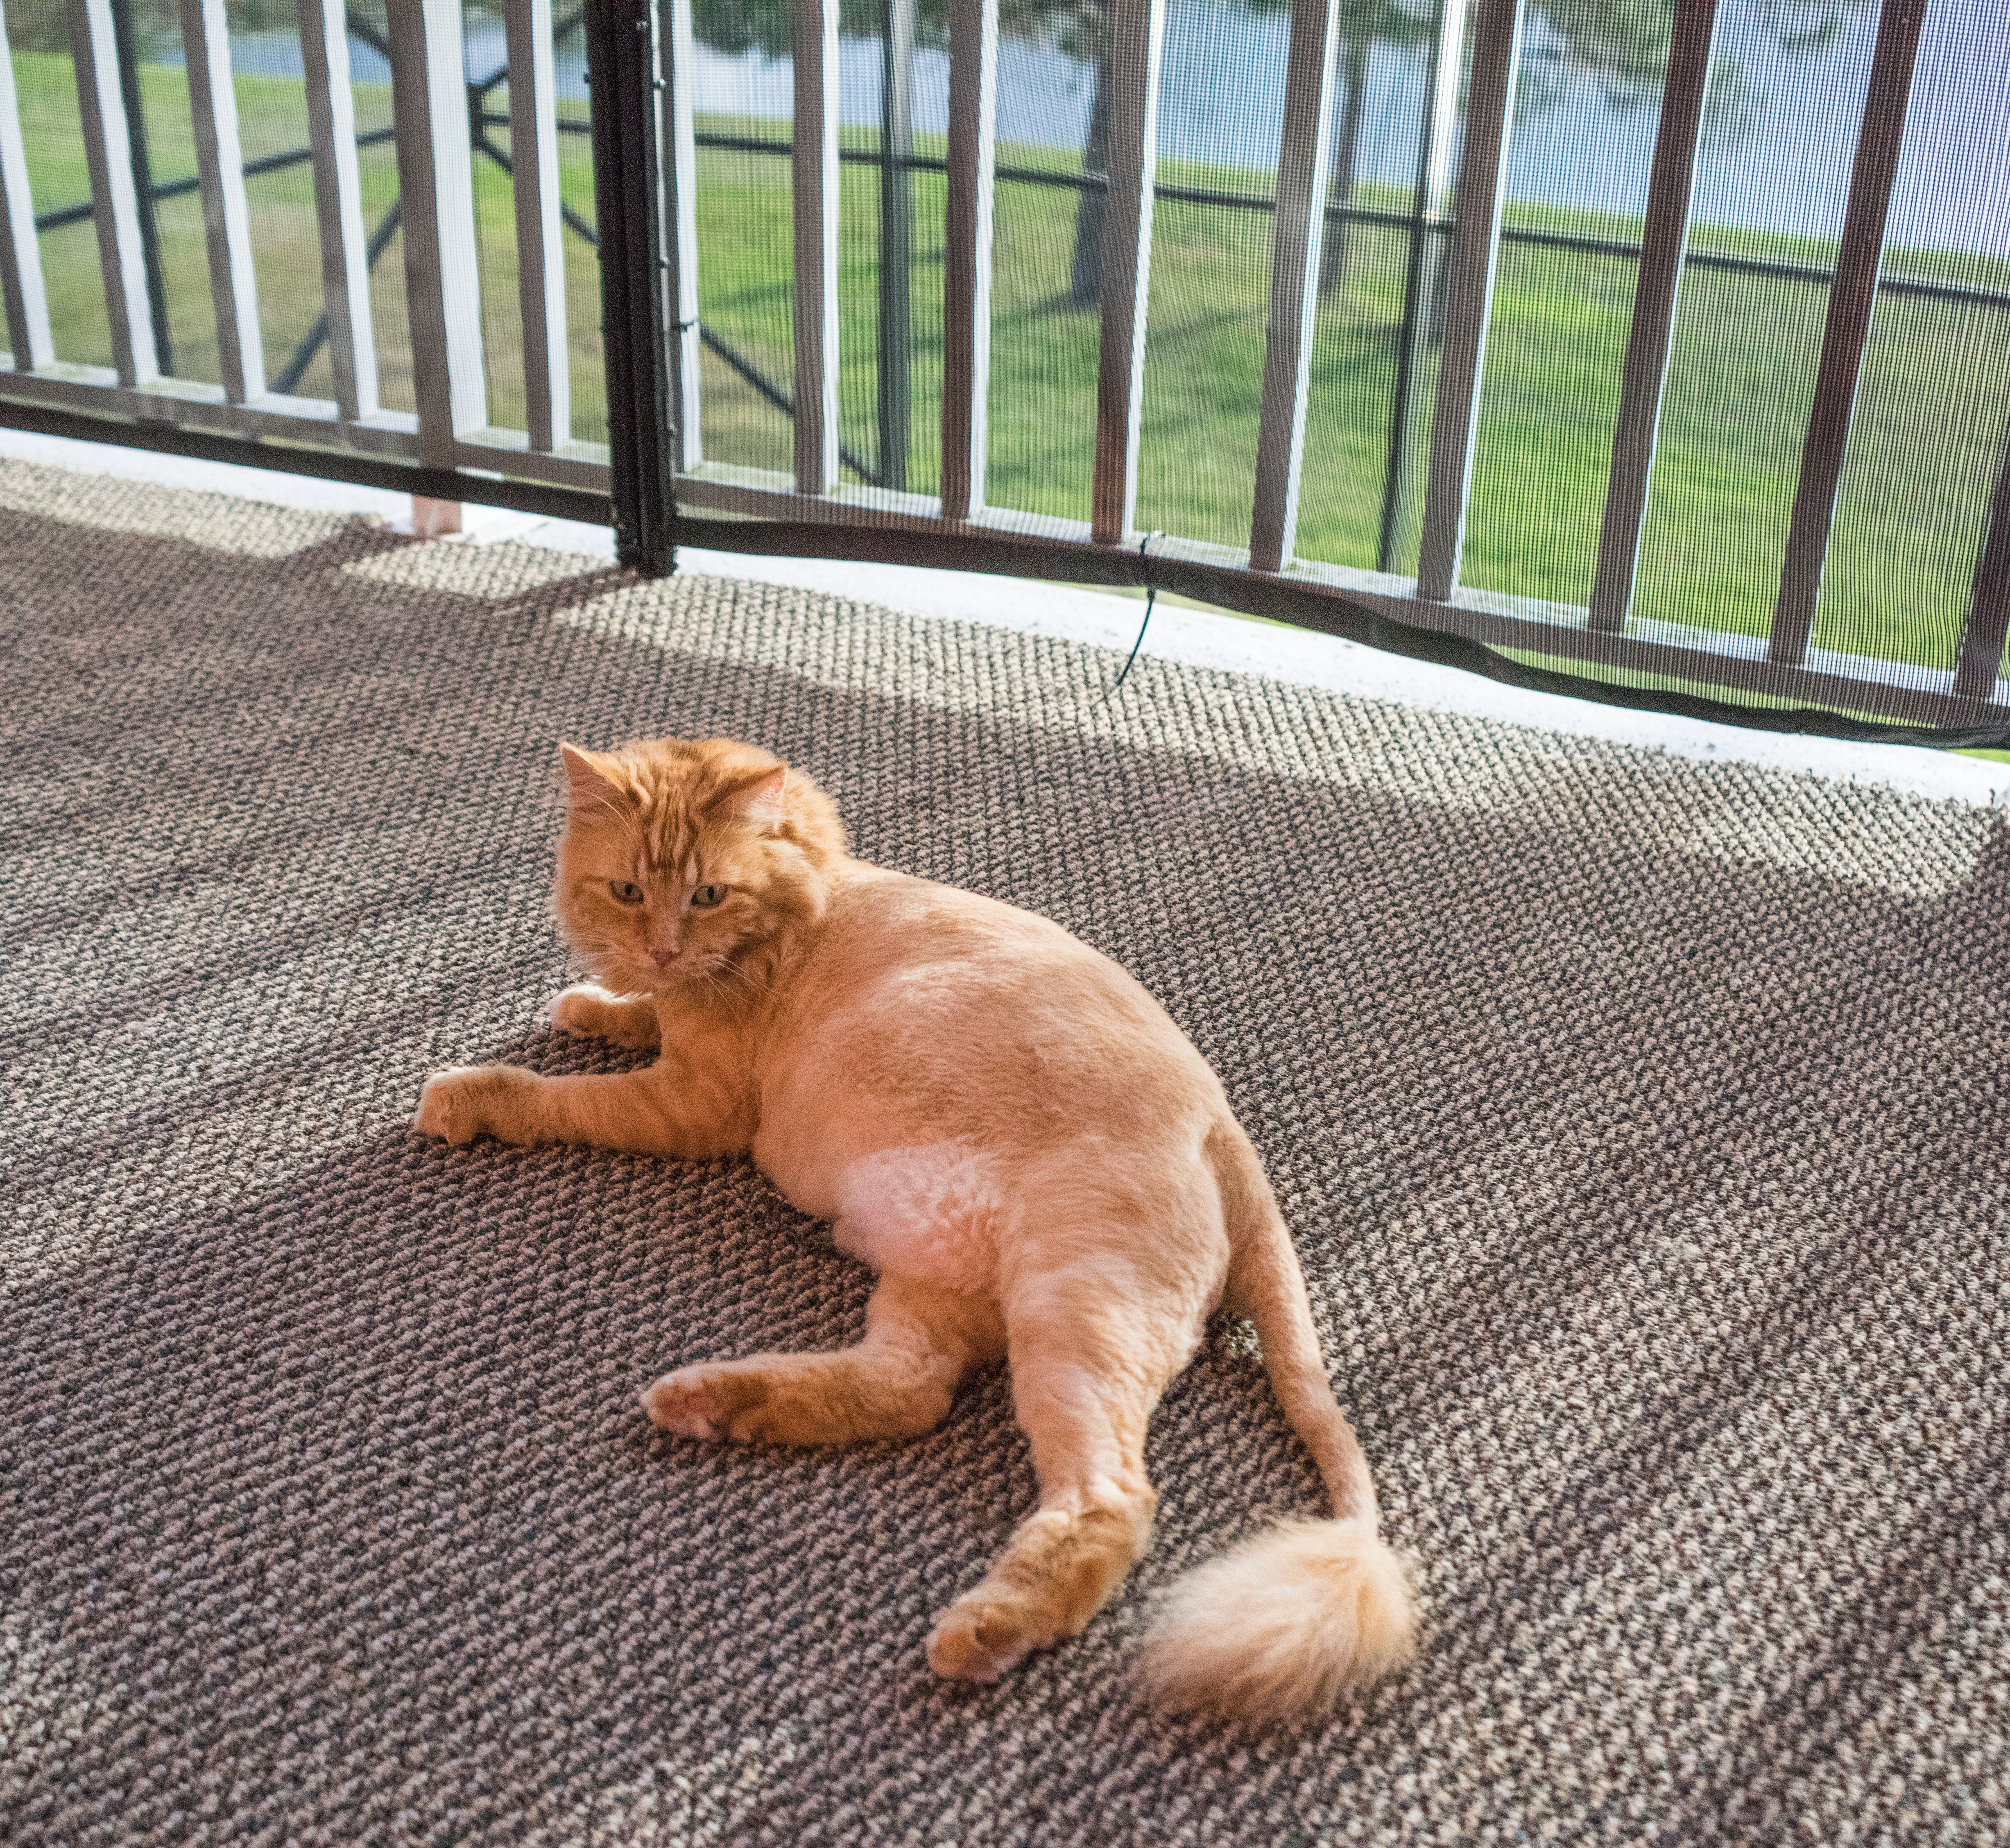
nature, animal, cute, pet, fur, orange, portrait, young, fluffy, kitten, cat, small, feline, mammal, vertebrate, domestic, adorable, small to medium sized cats, cat like mammal, lions cut